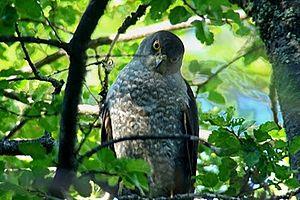
L'Épervier du Chili est une espèce d'oiseaux de la famille des Accipitridae. Elle a été séparée de l'Épervier bicolore et certaines taxinomies la considèrent toujours comme l'une de ses sous-espèces.